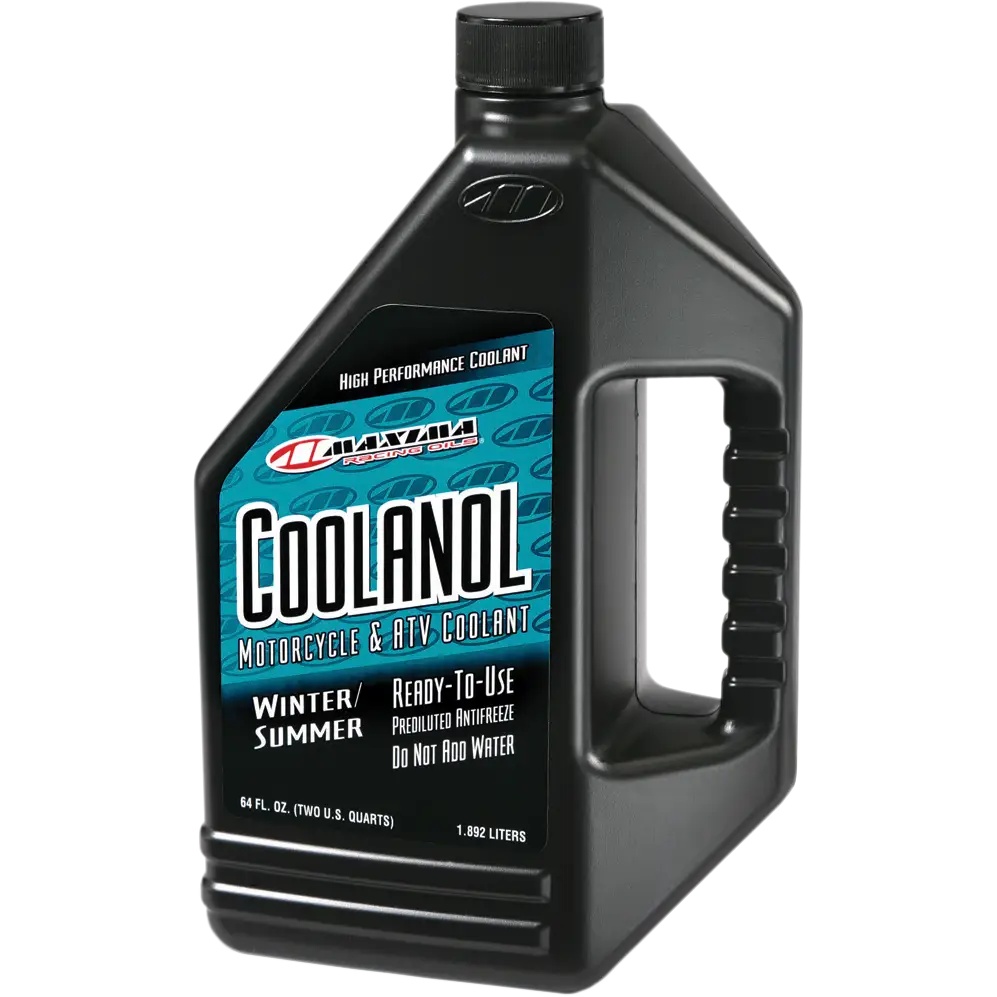
MAXIMA RACING OIL Coolanol Coolant - 64 U.S. fl oz. 82964
Brand: MAXIMA RACING OIL
Coolanol Coolant - 64 U.S. fl oz. Ready-to-use 50/50 blend of premium-quality antifreeze and deionized water, Optimum rust and corrosion protection for aluminum or magnesium liquid-cooled engines, Protects from -34?F to 265?F with a 15-lb. radiator cap, Nitrate, Amine, Borax Free, 100% Biodegradable in its unused form
Category: Vehicles & Parts > Vehicle Parts & Accessories > Vehicle Maintenance, Care & Decor > Vehicle Fluids > Vehicle Antifreeze